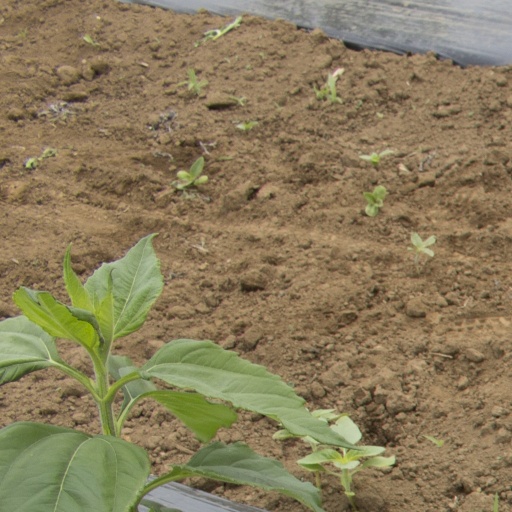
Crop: Jerusalem artichoke